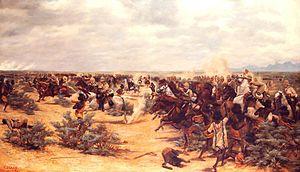
Charge à El Teb, Soudan. Huile sur toile. Musée du King's Royal Hussars